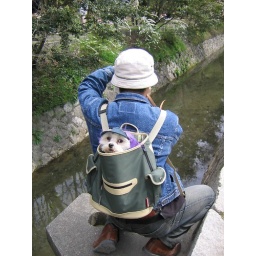
dog in a bag